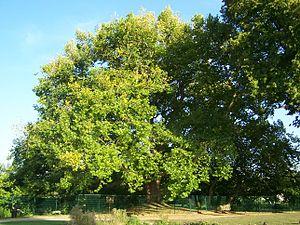
L'arbre de Diane est un platane historique qui se trouve dans le parc de Diane aux Clayes-sous-Bois dans le département français des Yvelines.
Les Clayes-sous-Bois est une commune française située dans le département des Yvelines en région Île-de-France. Ses habitants sont appelés les Clétiens.